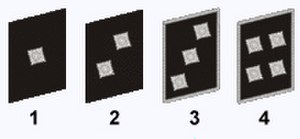
Volkssturm
Gruppenführer (1), Zugführer (2), Kompanieführer (3), Bataillonsführer (4)
Volkssturm var en tysk milits som blev oprettet på Adolf Hitlers ordre den 18. oktober 1944, og nedlagt ved 2. verdenskrigs slutning. Militsen var et sidste desperat forsøg på at forsvare tysk territorium mod de allierede styrker. Alle mænd mellem 16 og 60 som ikke allerede gjorde tjeneste i en anden militær enhed blev udskrevet; mod slutningen af krigen blev også yngre drenge indrulleret.